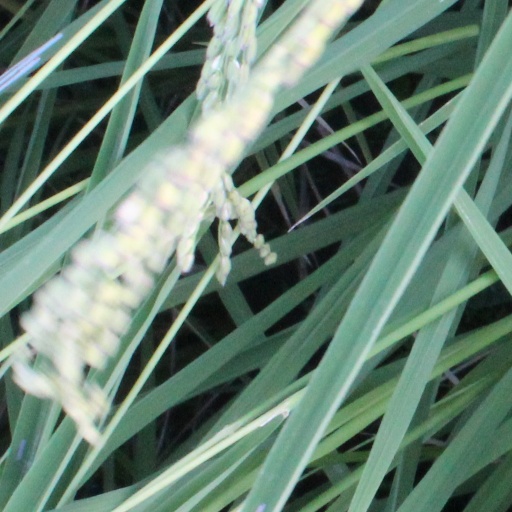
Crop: rice